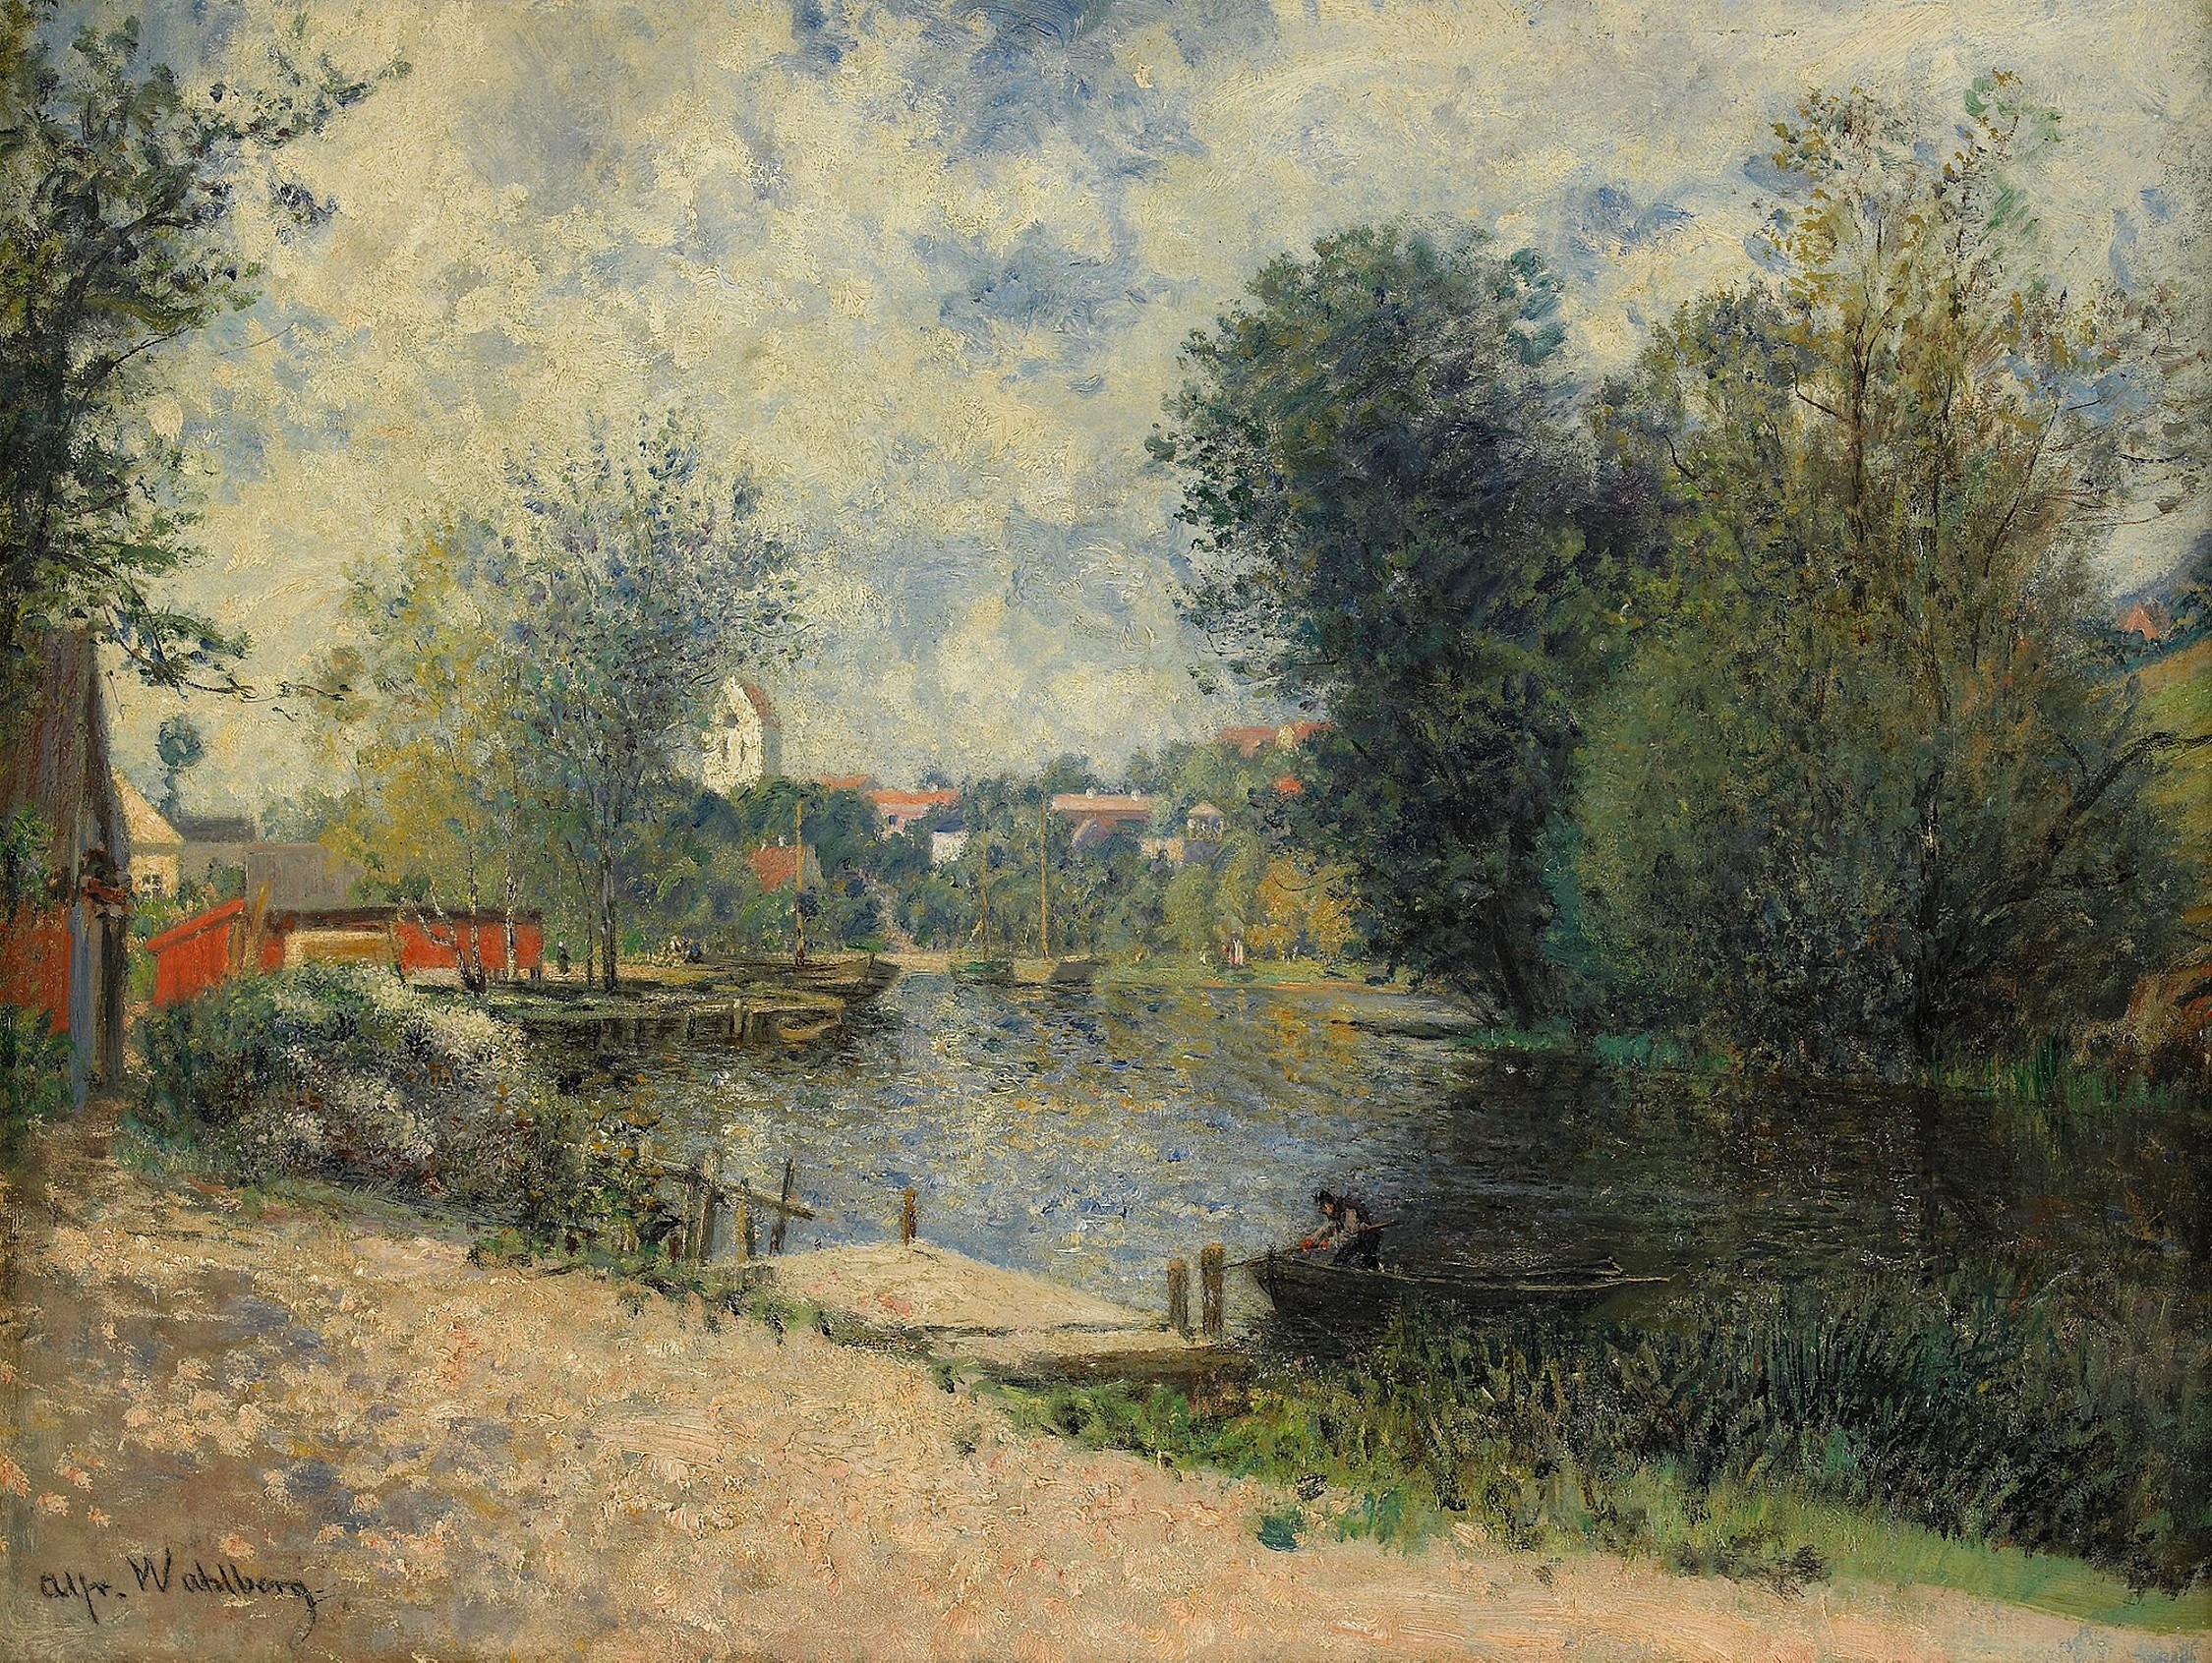
landscape, tree, water, nature, sky, countryside, morning, fall, river, country, village, pond, stream, autumn, artistic, season, waterway, plants, painting, trees, outside, art, clouds, buildings, wetland, reflections, beautiful, woodland, rural area, watercolor paint, oil on canvas, atmospheric phenomenon, alfred wahlberg